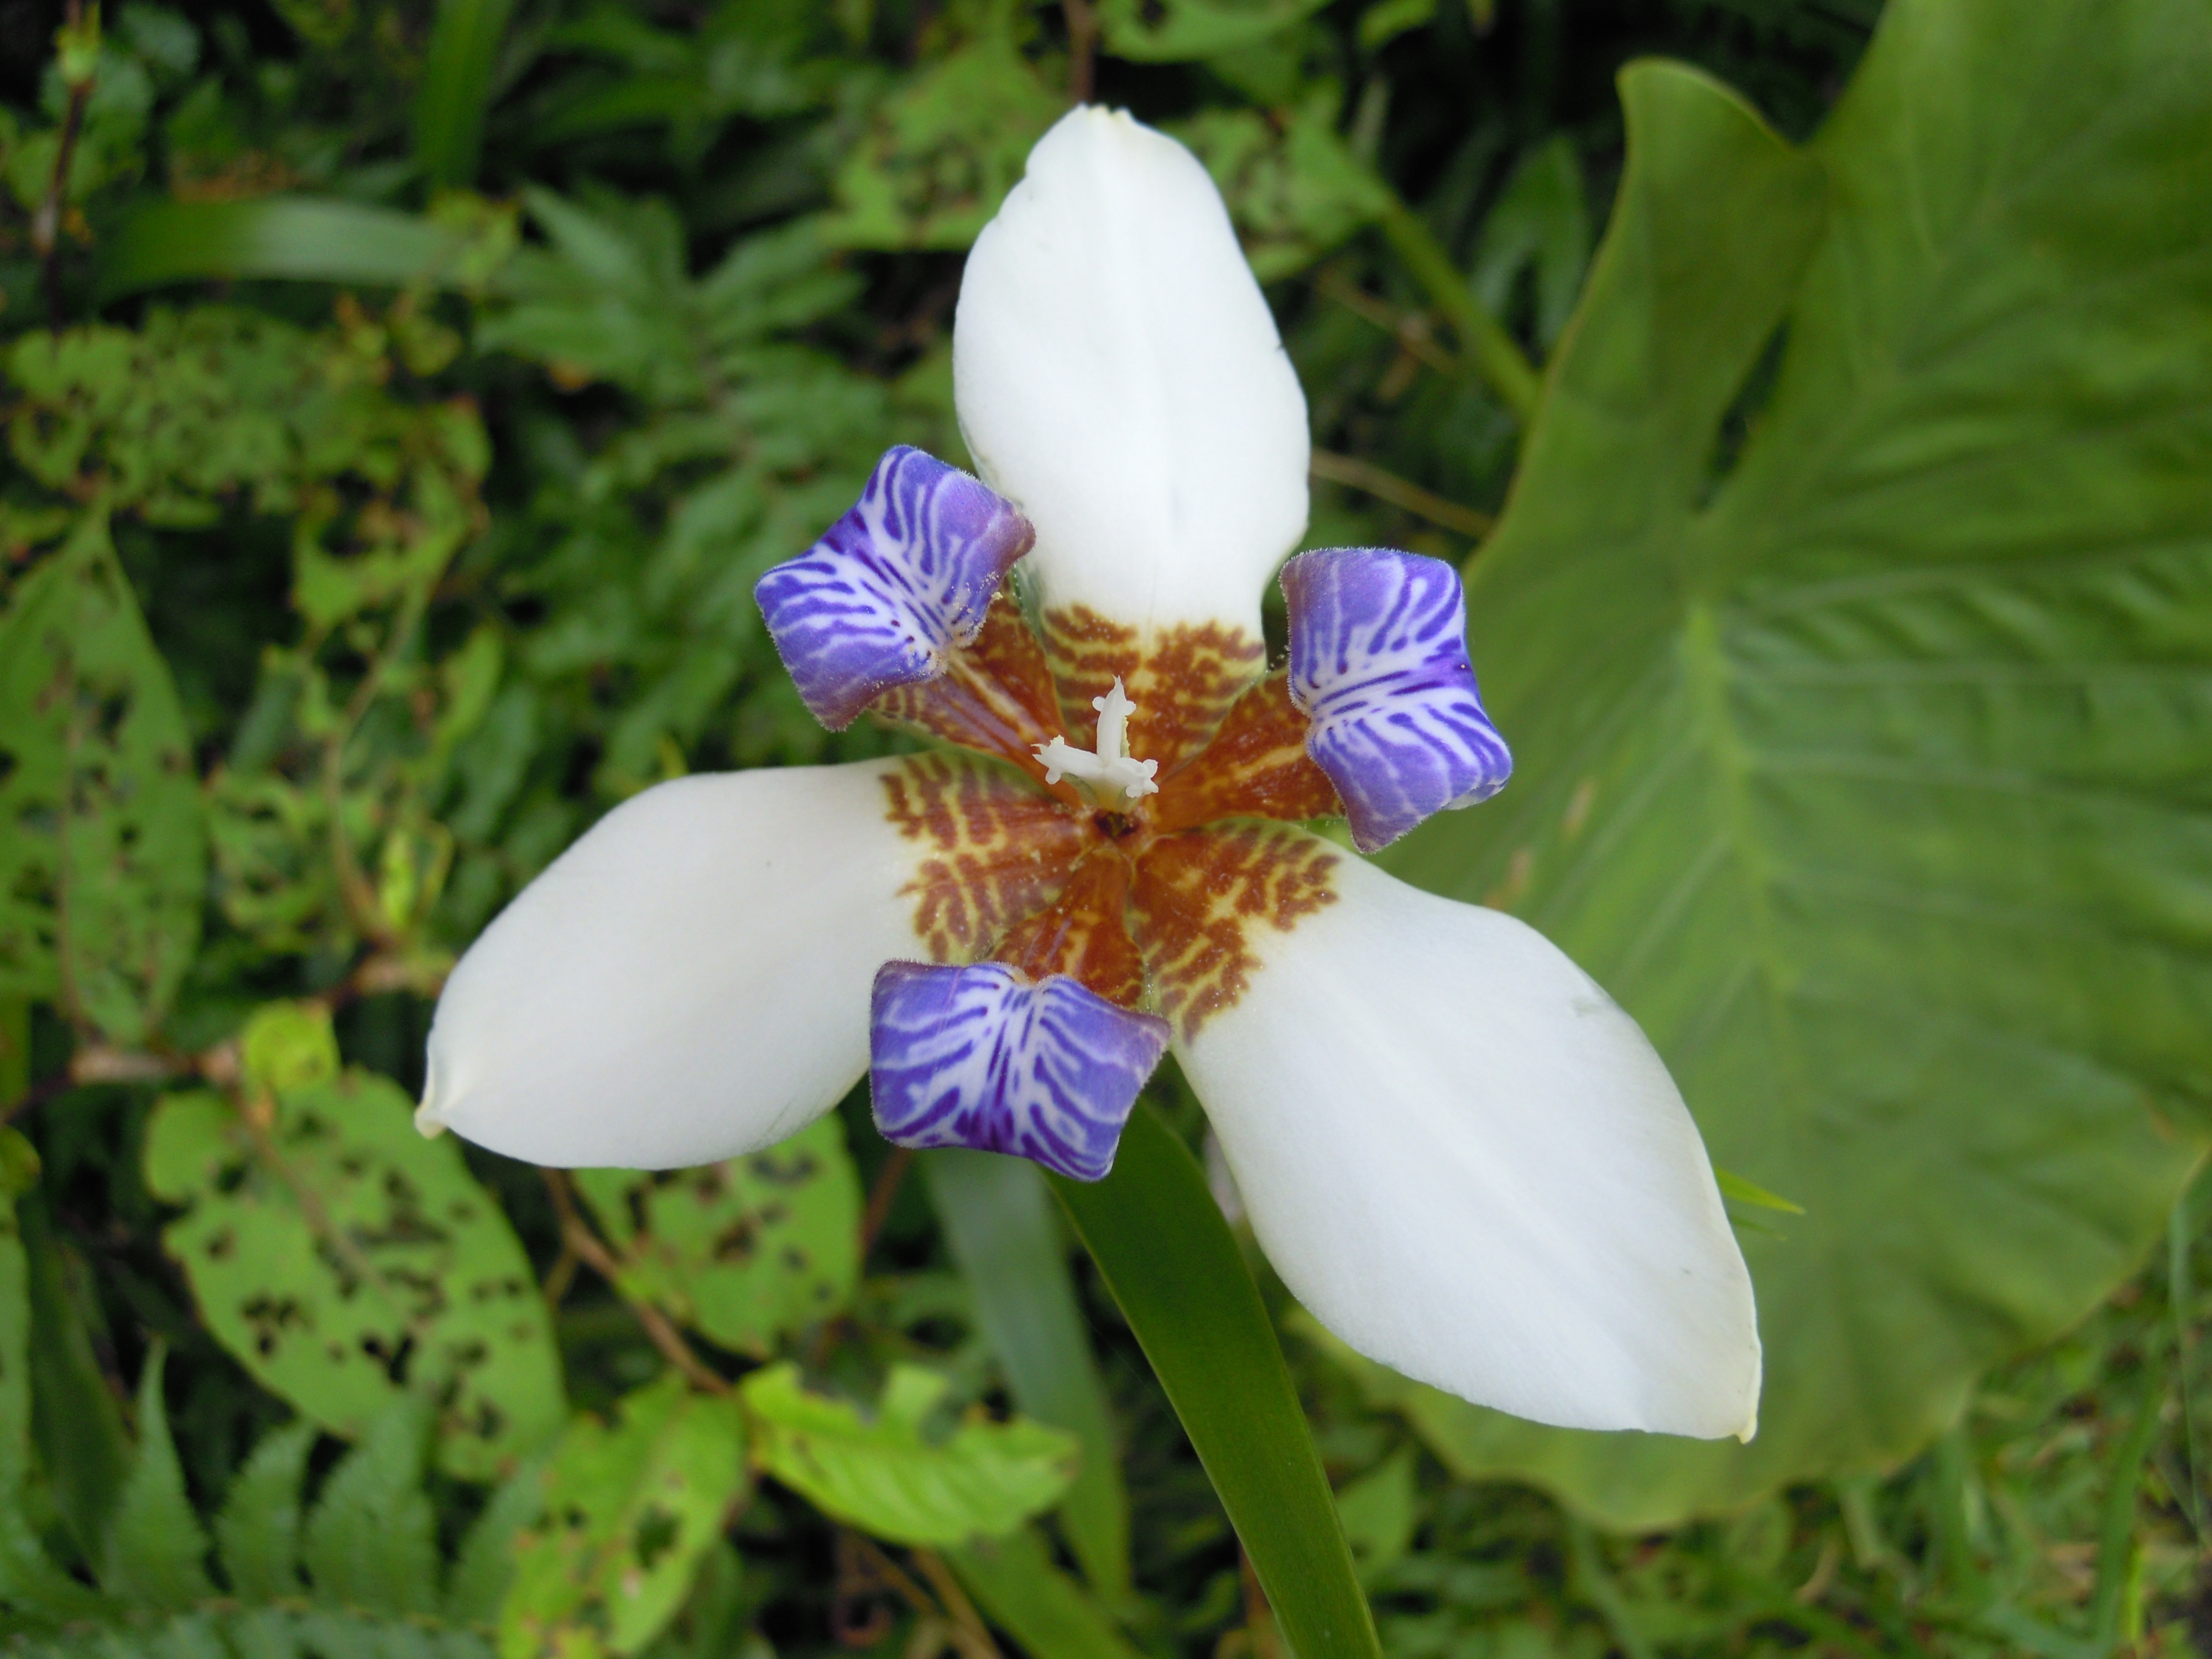
blossom, plant, flower, petal, spring, botany, flora, wildflower, iris, macro photography, flowering plant, land plant, iris family, sun ming shan